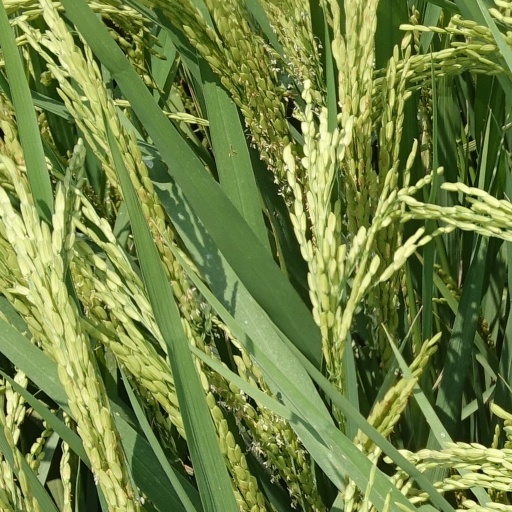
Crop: rice